Rawi Hage

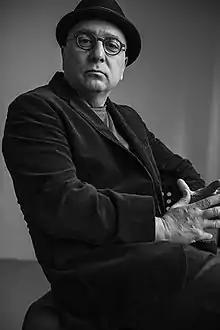

In 2019 he won the Writers' Trust Engel/Findley Award from the Writers' Trust of Canada.